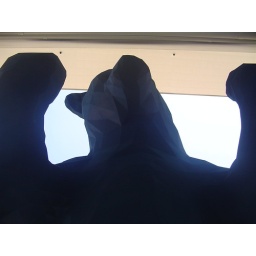
blue bear in denver